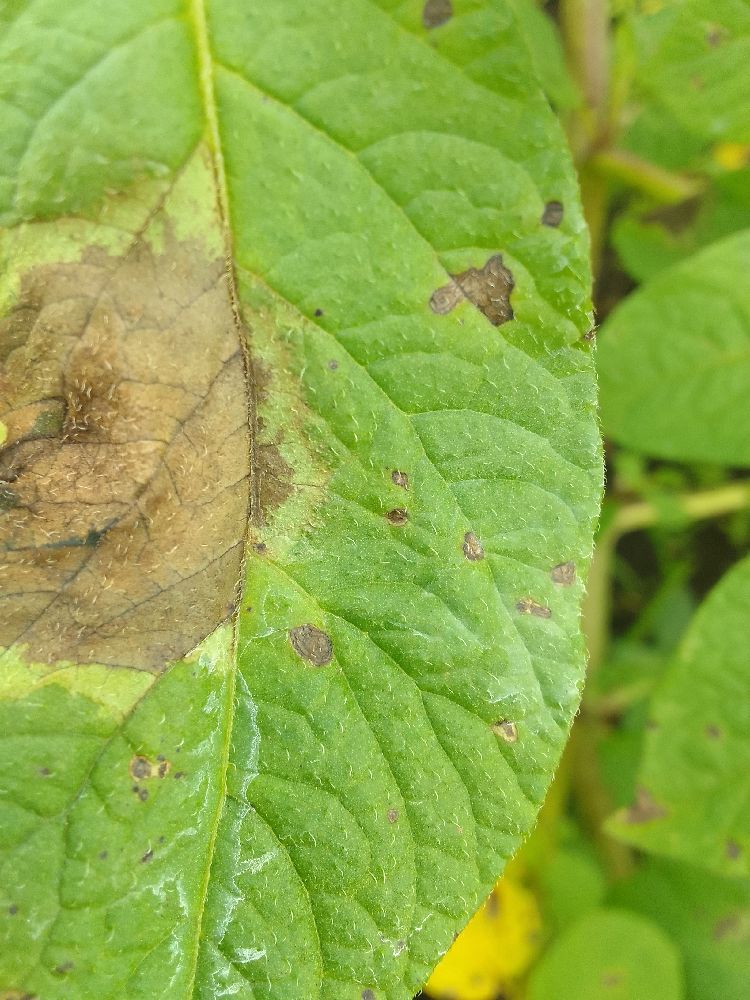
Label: Late blight